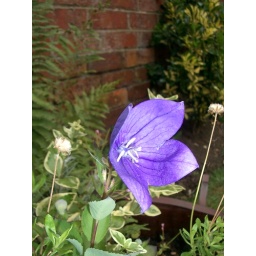
A photo I took with my new camera in my Grandfather's Garden of this mystery flower in a small wooden wheelbarrow.